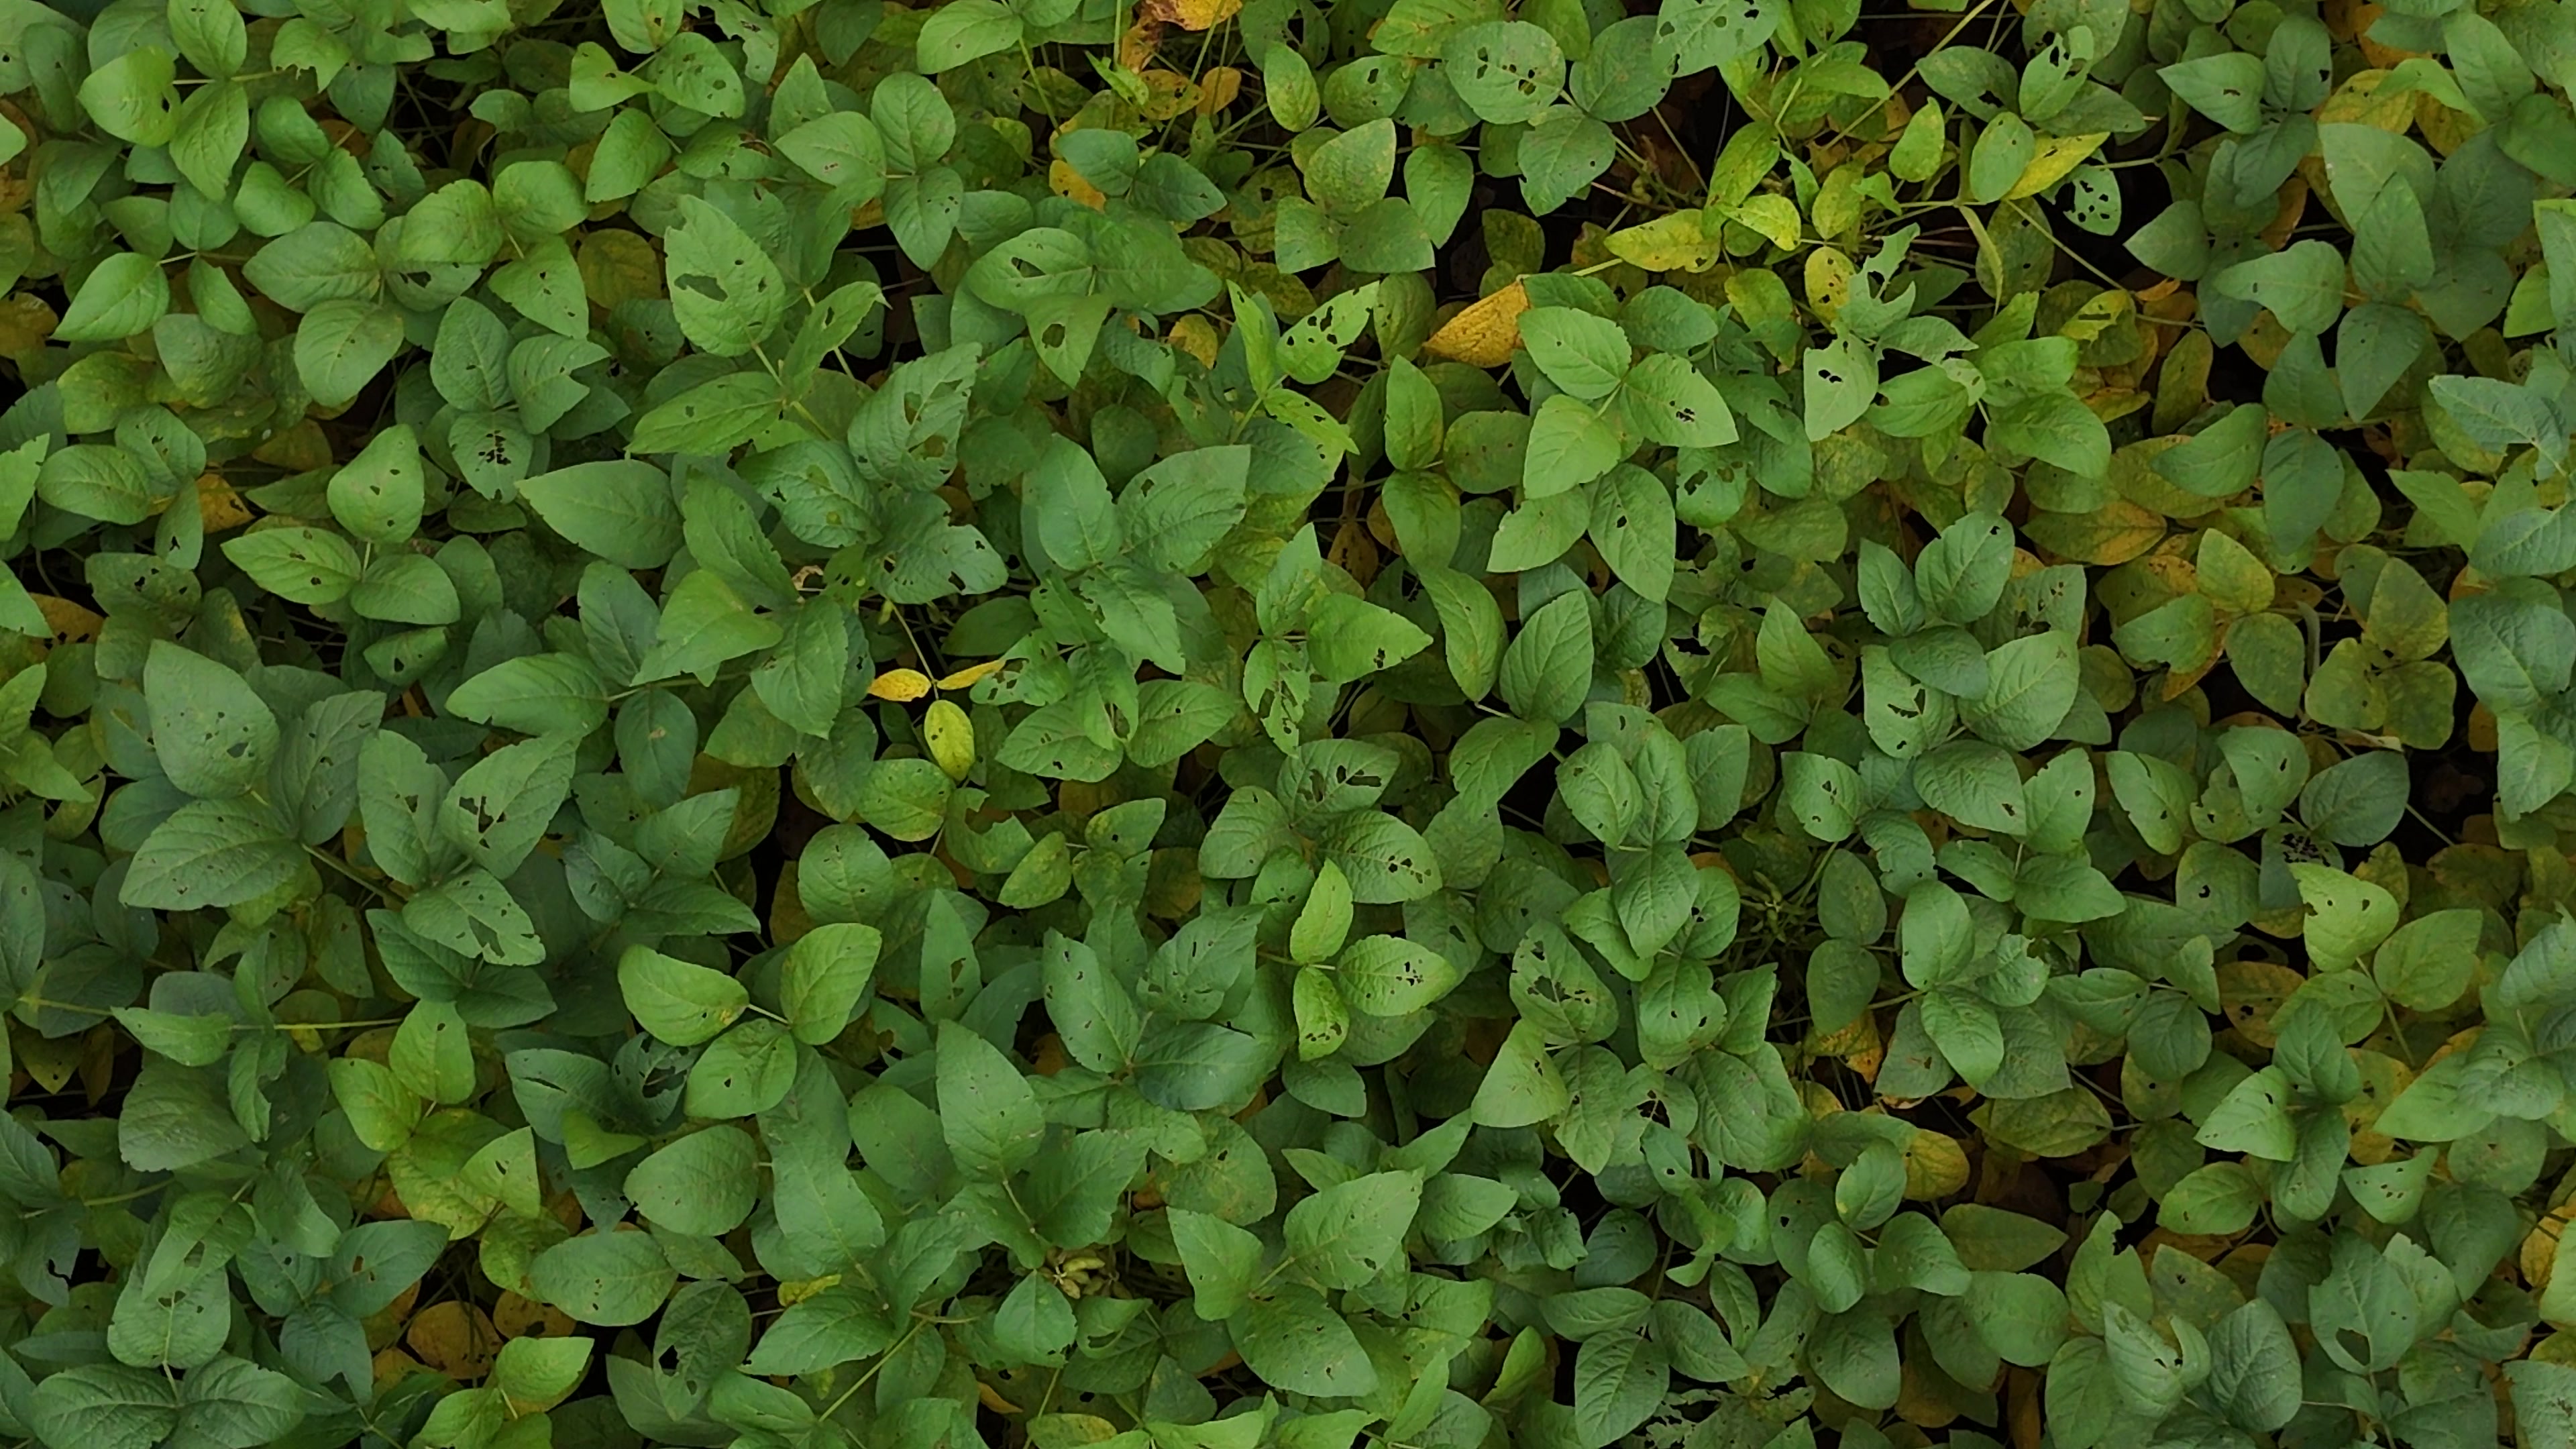
Label: Mosaic